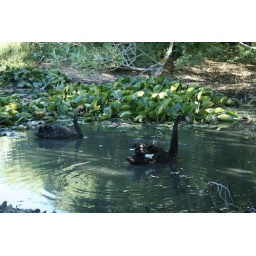
Black swans. On the last remaining water in lake Wendouree.